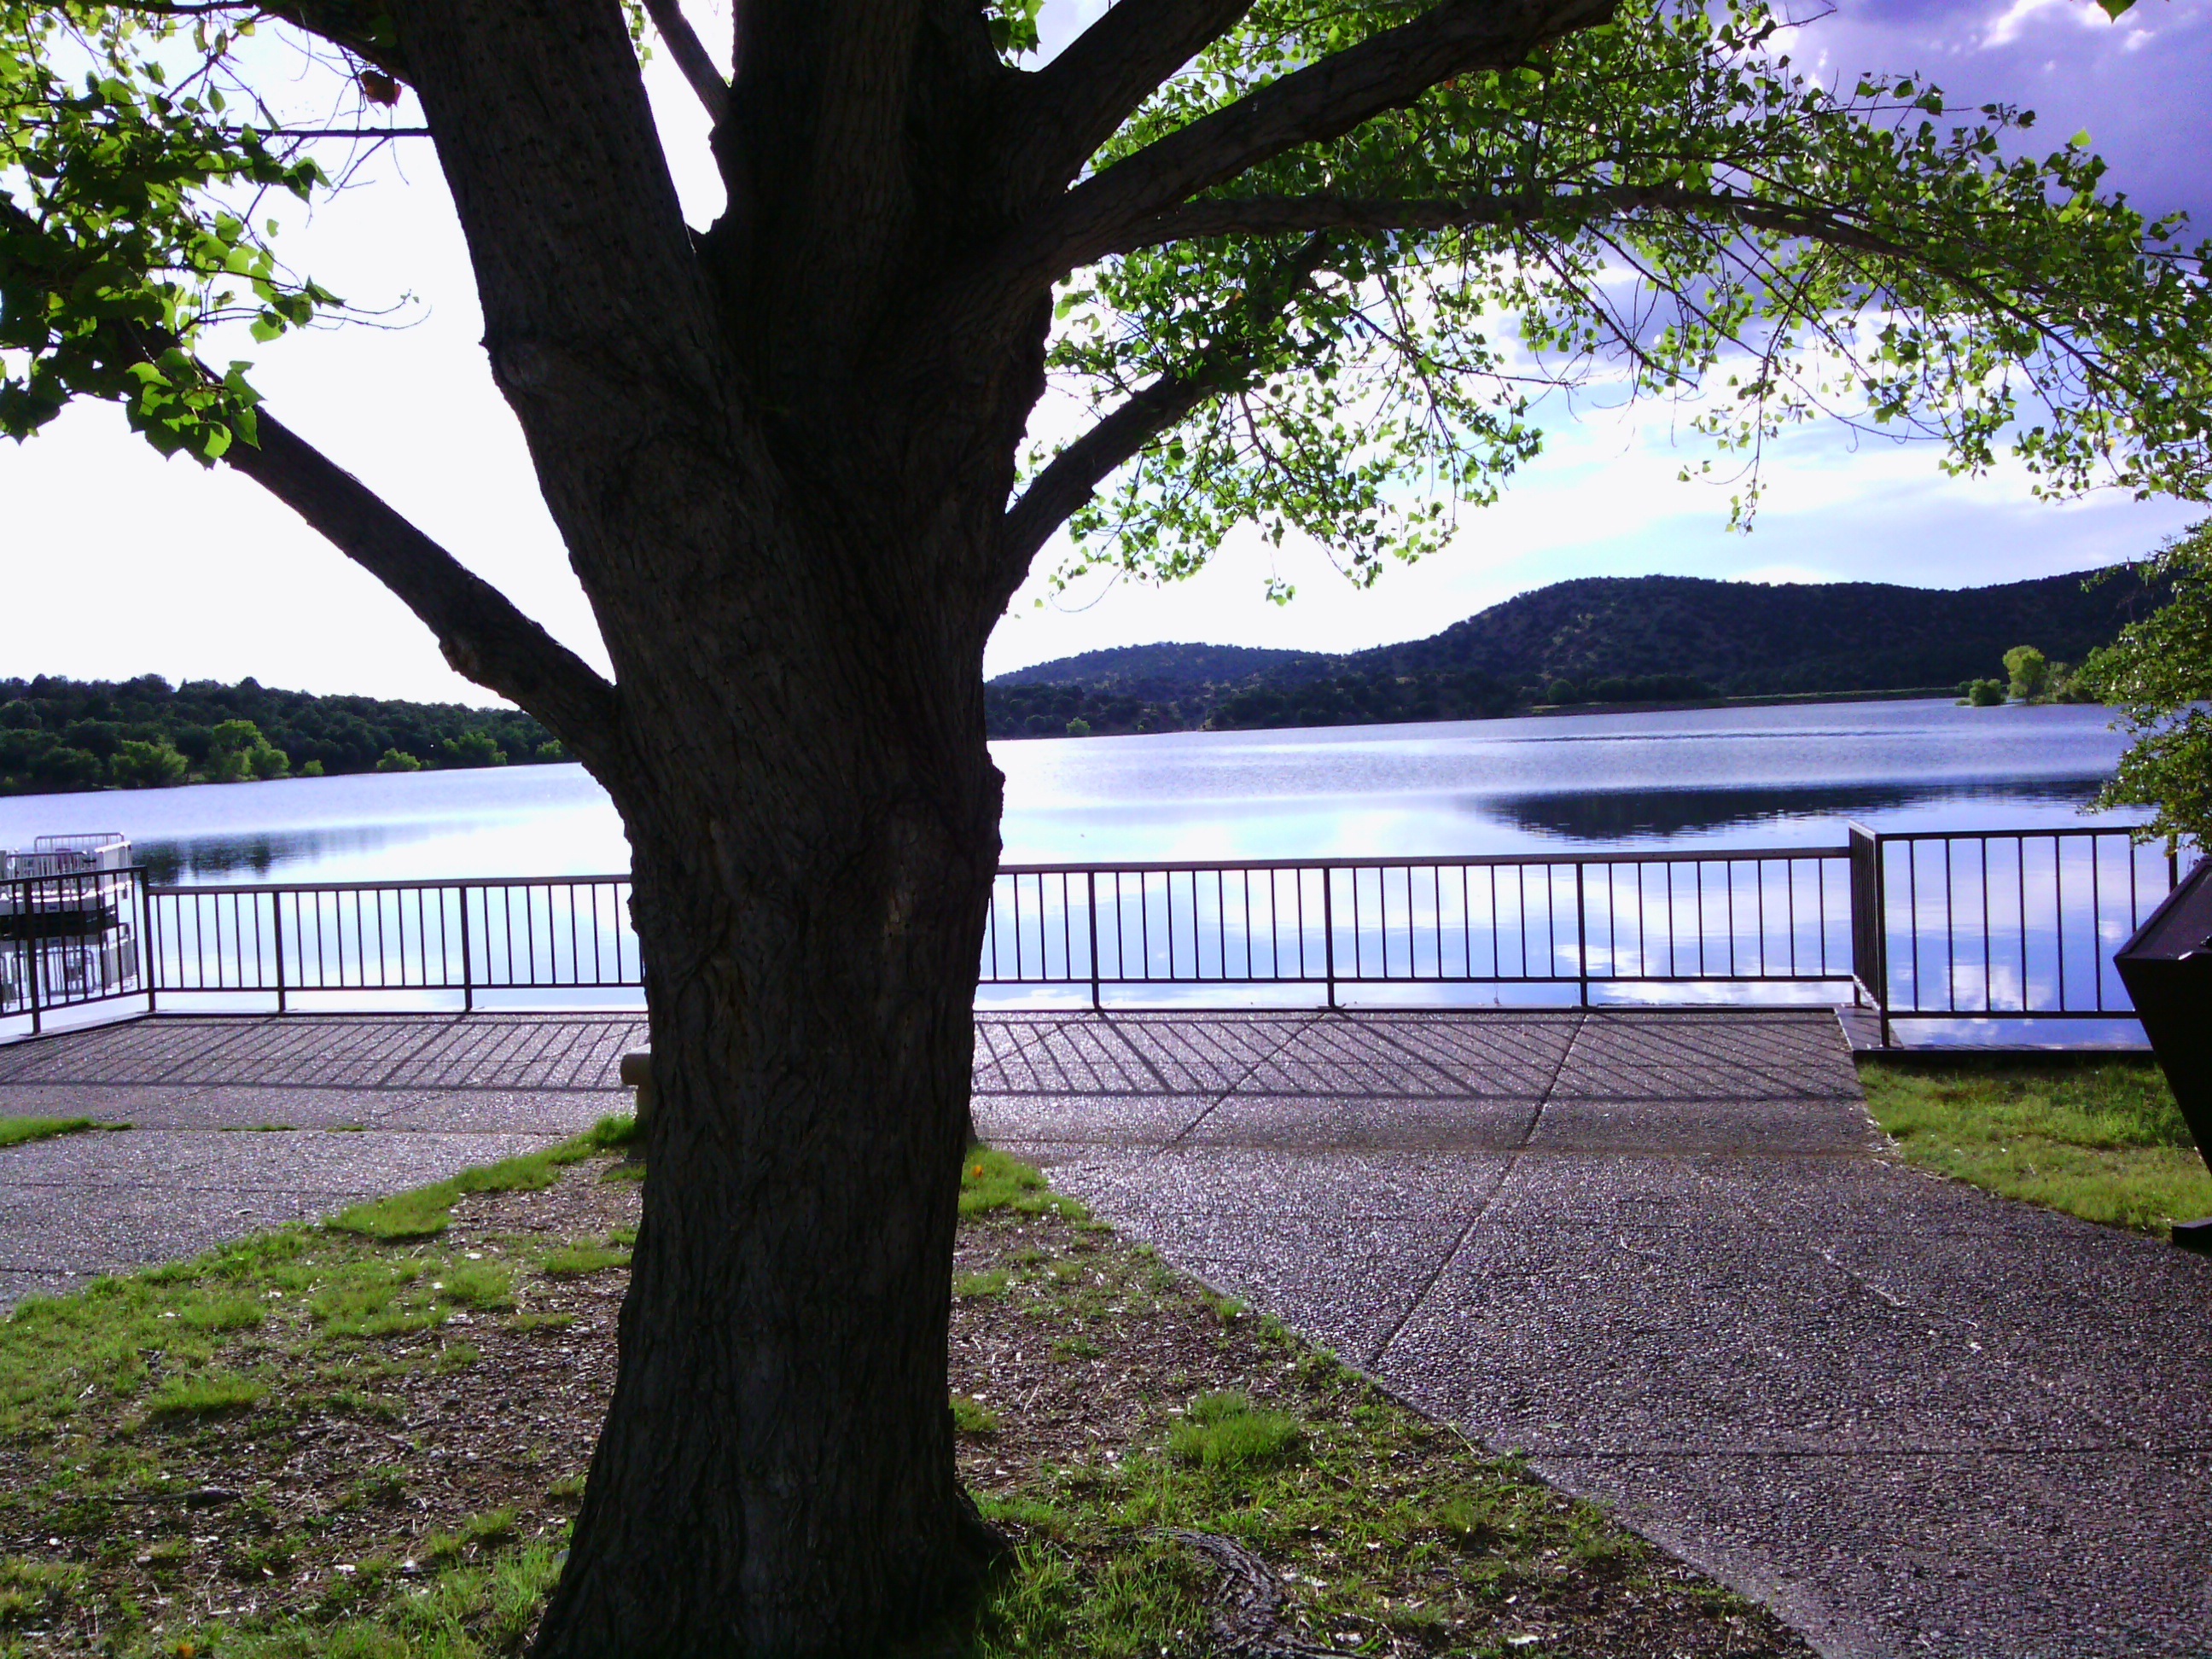
tree, water, plant, flower, lake, home, peaceful, park, backyard, arizona, estate, woody plant, arecales